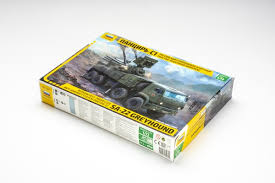
Label: Air Defense